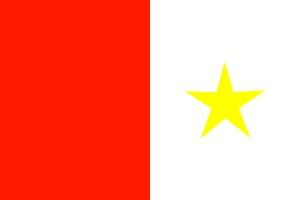
Les Chittagong Hill Tracts sont une région du sud-est du Bangladesh, dans la division de Chittagong. Jusqu'en 1984, cette région constituait un district de la division. Elle a alors été divisée en trois nouveaux districts : Khagrachari, Rangamati et Bandarban.